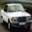
Label: automobile